MS Silja Europa

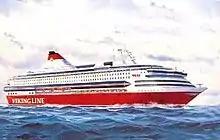
MS "Europa" as she would have appeared in Viking Line's colours, circa 1992

She was christened the "Silja Europa" in Hamburg, Germany on 5 March 1993, then registered the next day to Fährschiff Europa KB. With a ten-year charter to Finnish cruiseferry company Silja Line, "Silja Europa" made her maiden voyage on 14 March 1993.